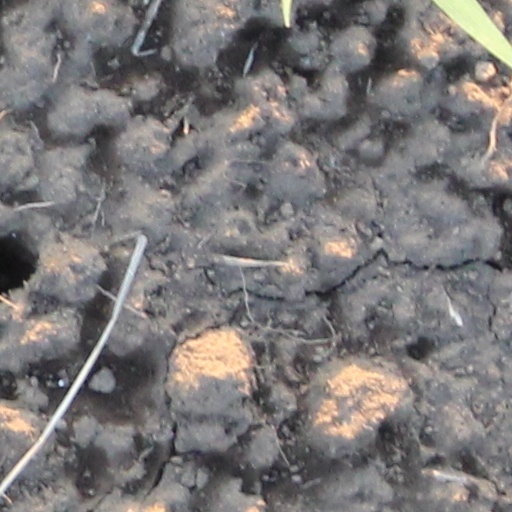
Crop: wheat